Ormondville

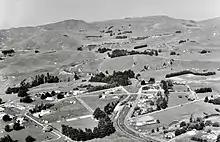
Ormondville in 1958

Ormondville was in the Tuatua Block, which was part of the Seventy Mile Bush area, bought by government for £17,552 on 16 August 1871, from Hohepa Paewai, a chief of the Rangitāne iwi. The area was then sold to settlers by the Waste Lands Board, through a Special Settlement Scheme. Ormondville was named after John Davies Ormond, who was then the local MP and Superintendent of Hawke's Bay Province. Ormondville used to be much larger; in 1901 the population was 459. It once had a court-house (1881-1932), Alpha dairy factory (1899-1931), hotel, cobbler, garage, butchery, blacksmith, saddler, undertaker, solicitor, library, draper, billiard room, 3 stores, police station, school, an Anglican and a Catholic church, library, hall, bakery, sports ground and railway station. It had a Town Board (including the Makotuku Riding) from 1885 until 1944, when it merged into Dannevirke County Council, following a petition. A hydro electric plant was installed at nearby Cave Farm in 1906, but power wasn't connected to Ormondville until the late 1920s.